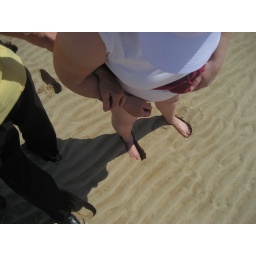
We were sinking in the sand at a beach in Donegal, Ireland June 2009